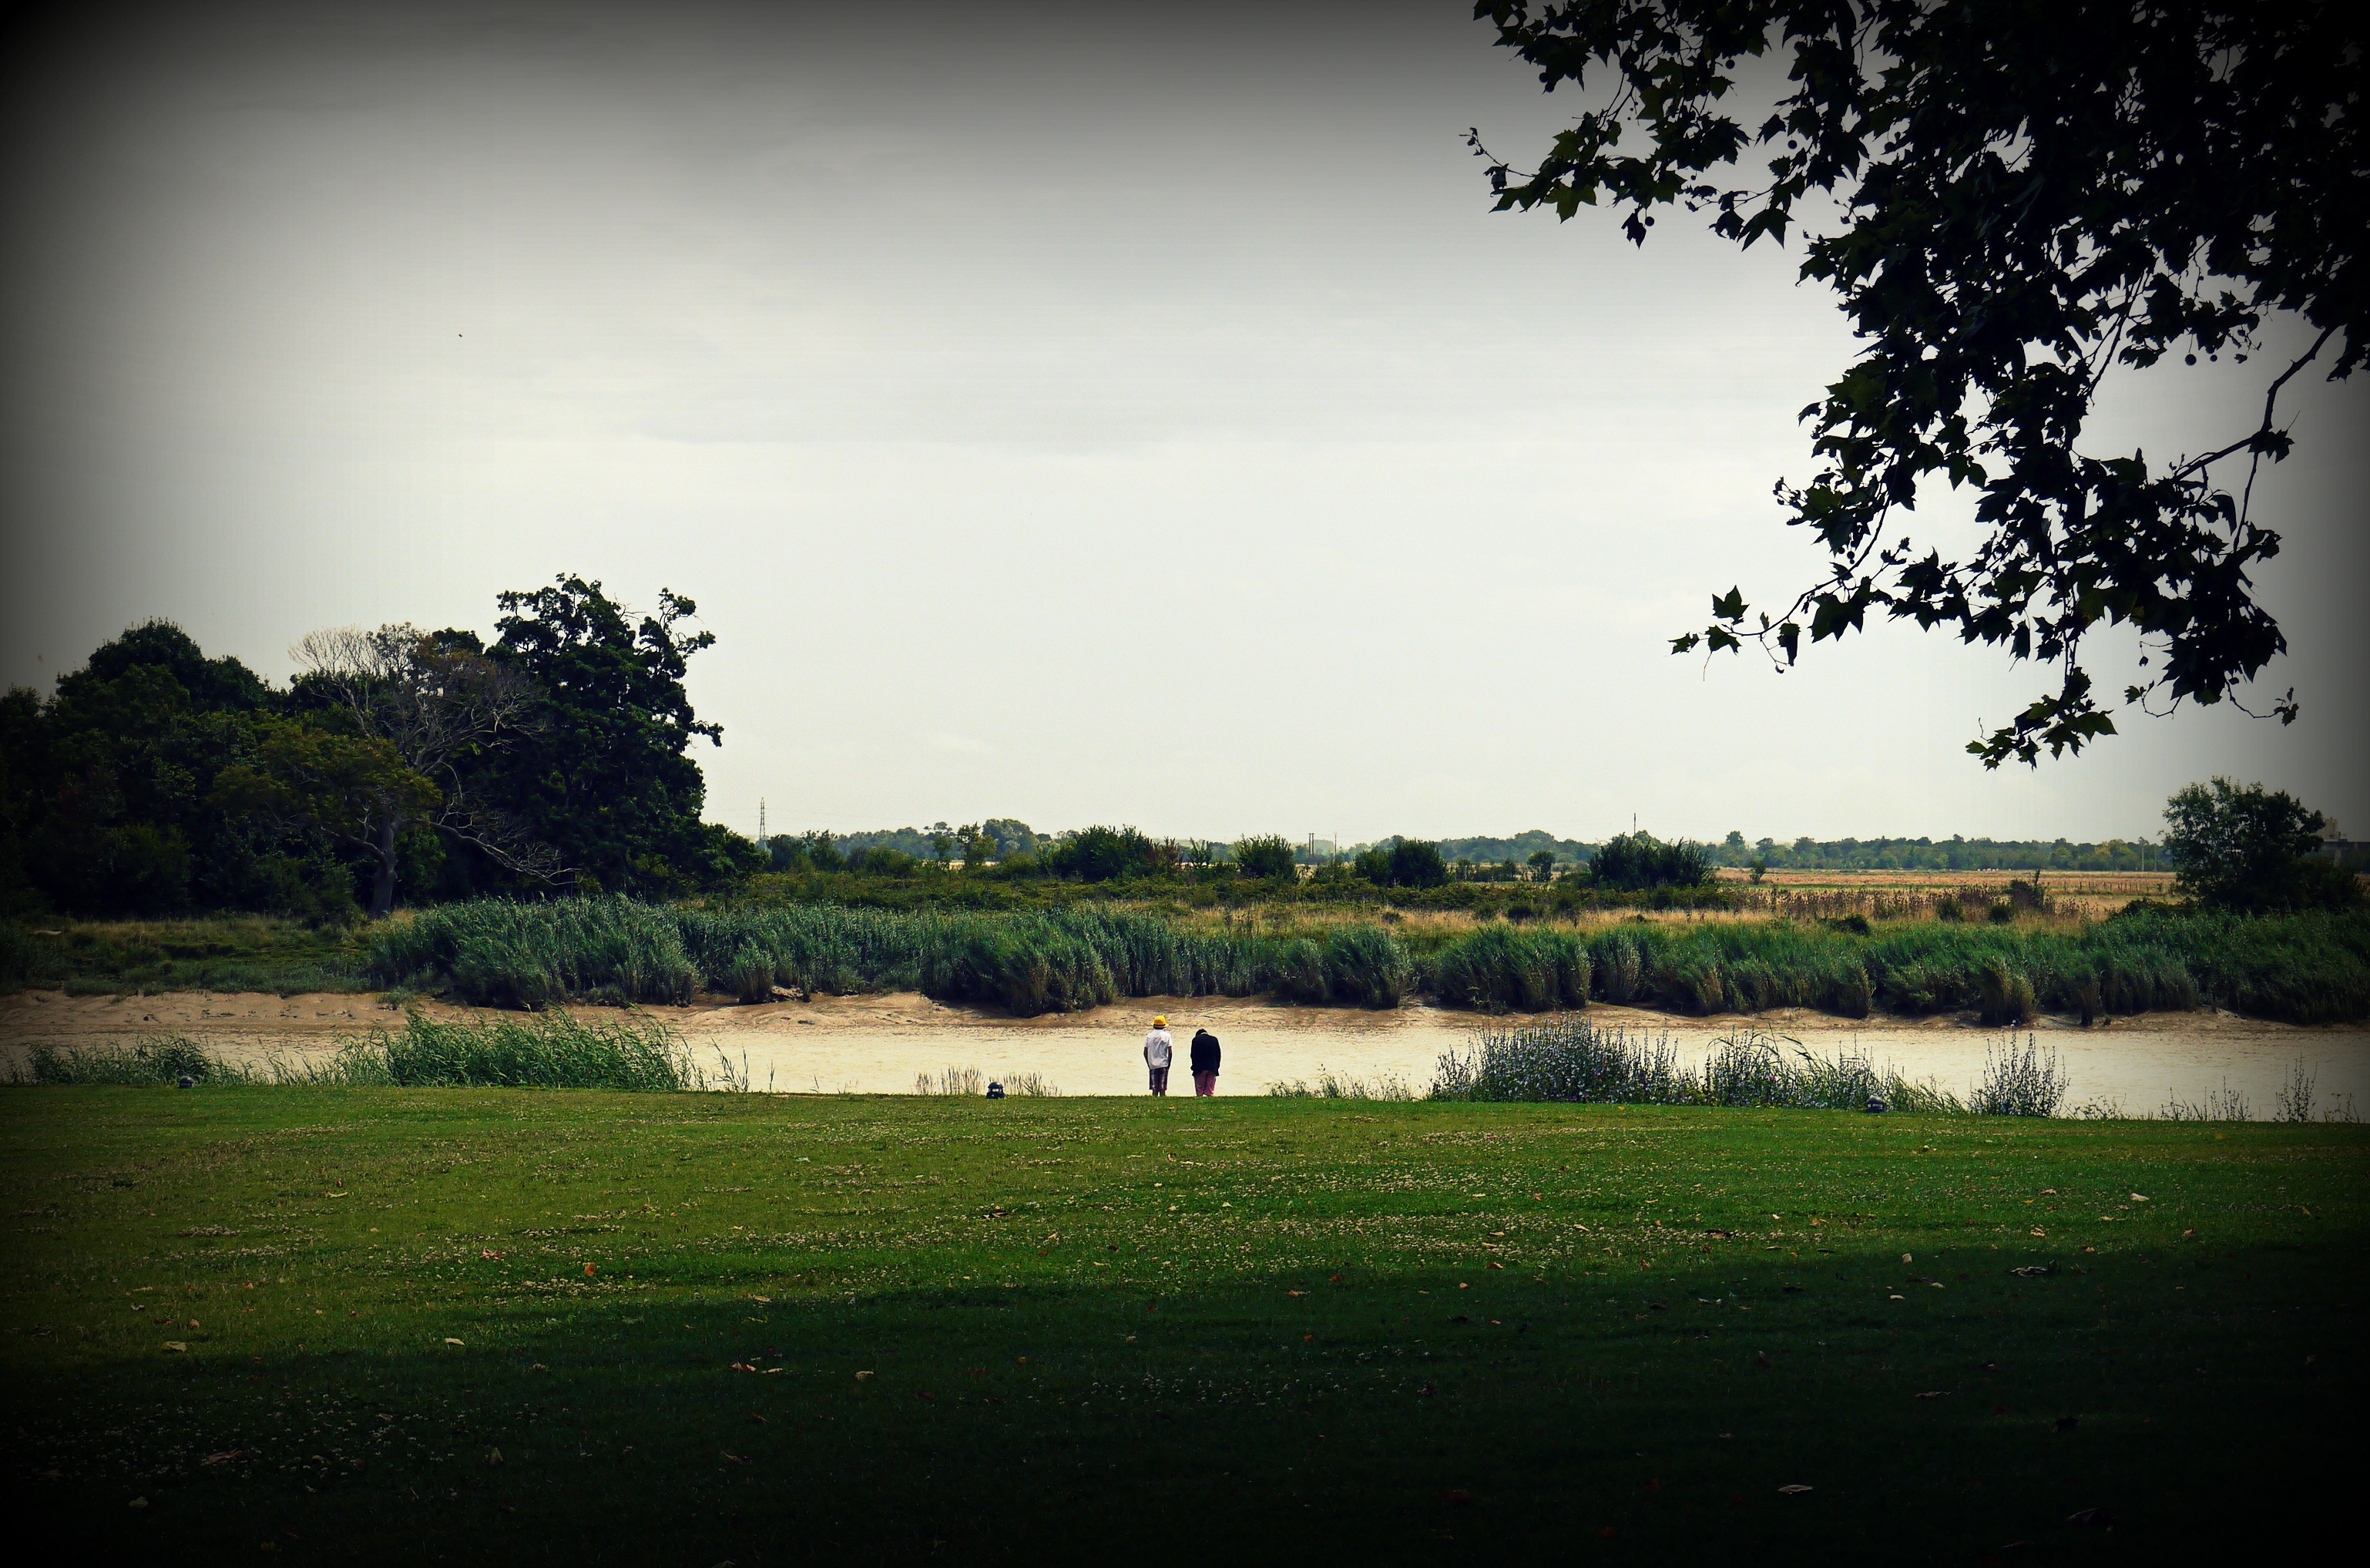
landscape, tree, water, nature, grass, cloud, sky, sunlight, morning, lake, river, dusk, stream, evening, green, reflection, river bed, bank, habitat, riverside, rural area, atmospheric phenomenon, woody plant